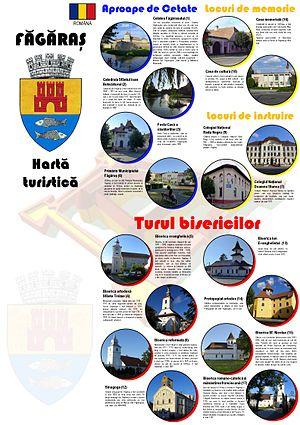
légende de la carte touristique de Fagaras, en transylvanie (Roumanie)